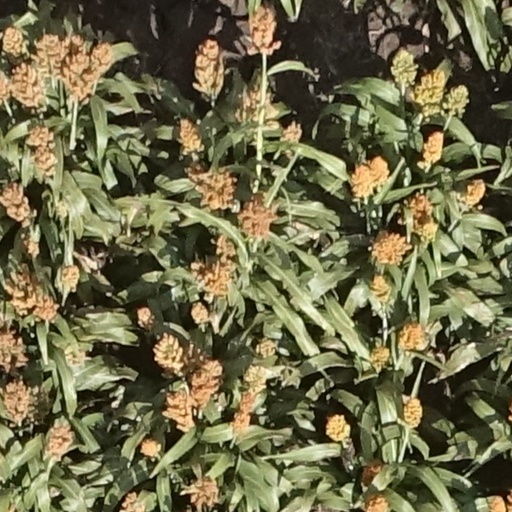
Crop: sorghum